Illegal fishing in Africa

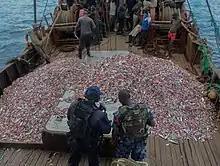
Inspection of fishing vessel suspected of illegal fishing in the Gulf of Guinea by a U.S. Coast Guard law enforcement detachment member and a Ghanaian navy sailor.

African illegal fishing is the unlawful activity of obtaining fish and other aquatic species for various purposes in African waters. Fishing outside local, national, and international regulations causes the disturbance of aquatic and terrestrial ecosystems in the countries of Africa. People living in local African communities may fish illegally in order to improve their income and lifestyle. On a larger scale, illegal fishing in Africa takes place when vessels from foreign countries are stationed on African waters without any legal documentation that allows fishing. Illegal fishing in Africa is one of the main causes of overfishing, and increases the spread of diseases. In Africa, the Chinese commercial fishing fleet is responsible for more illegal, unreported and unregulated fishing (IUU) fishing than that of any other nation.